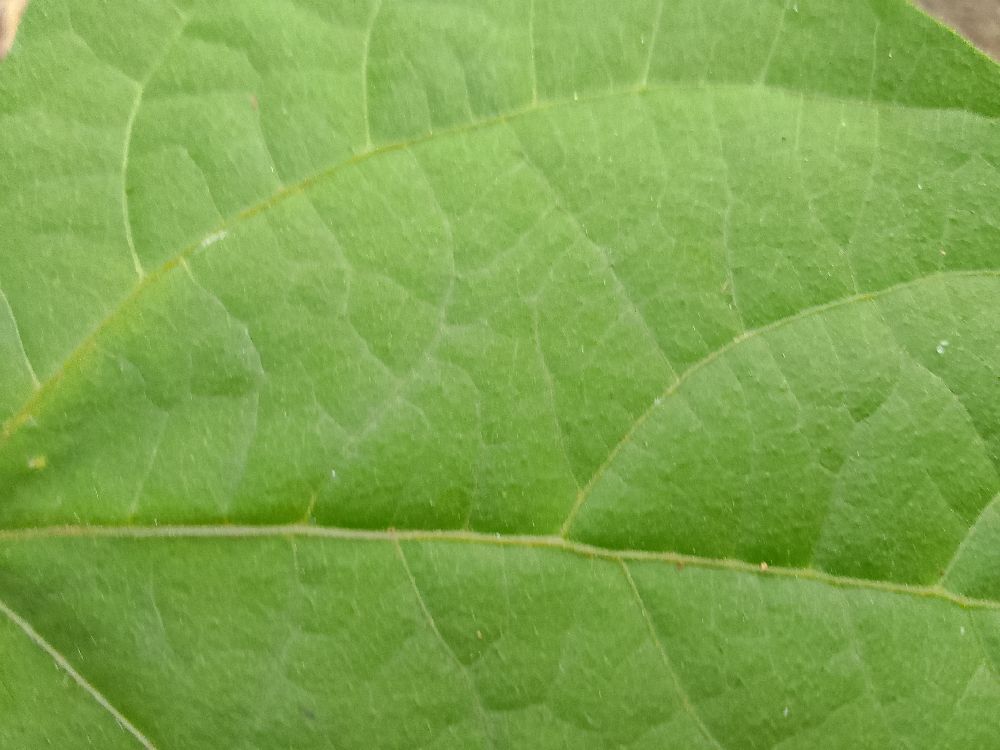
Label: healthy